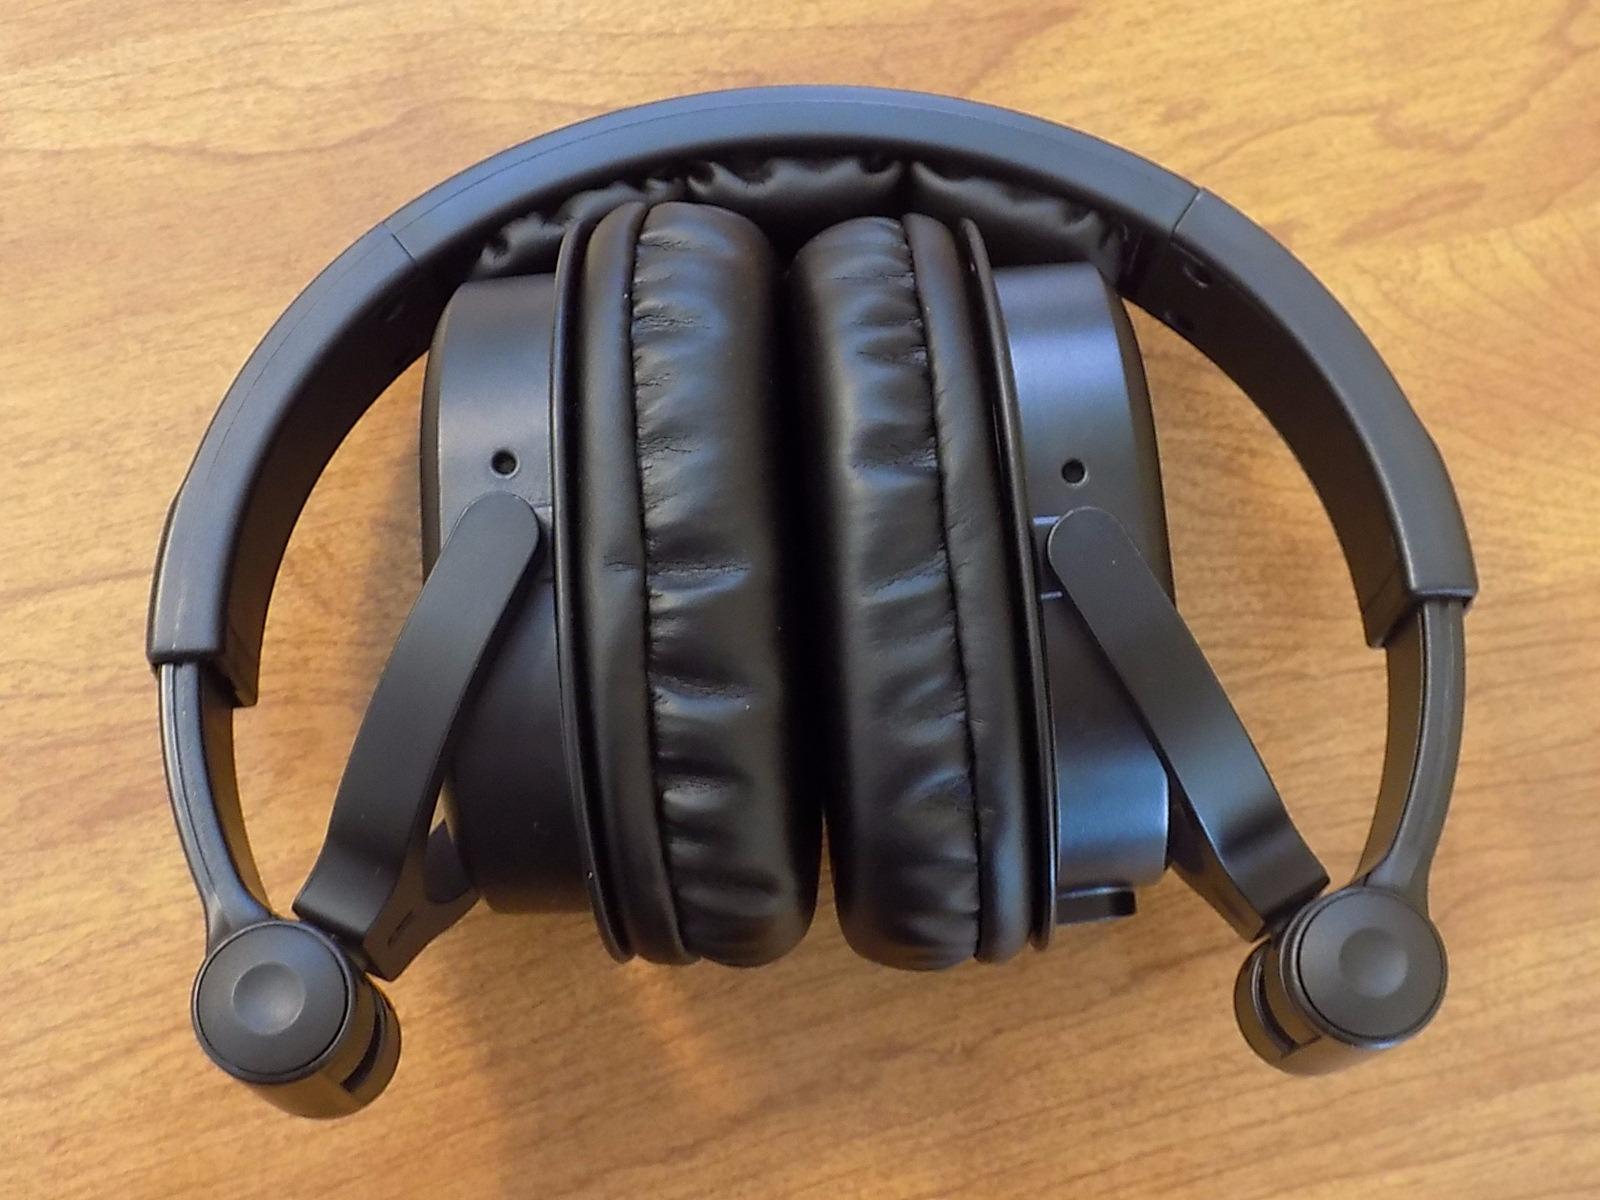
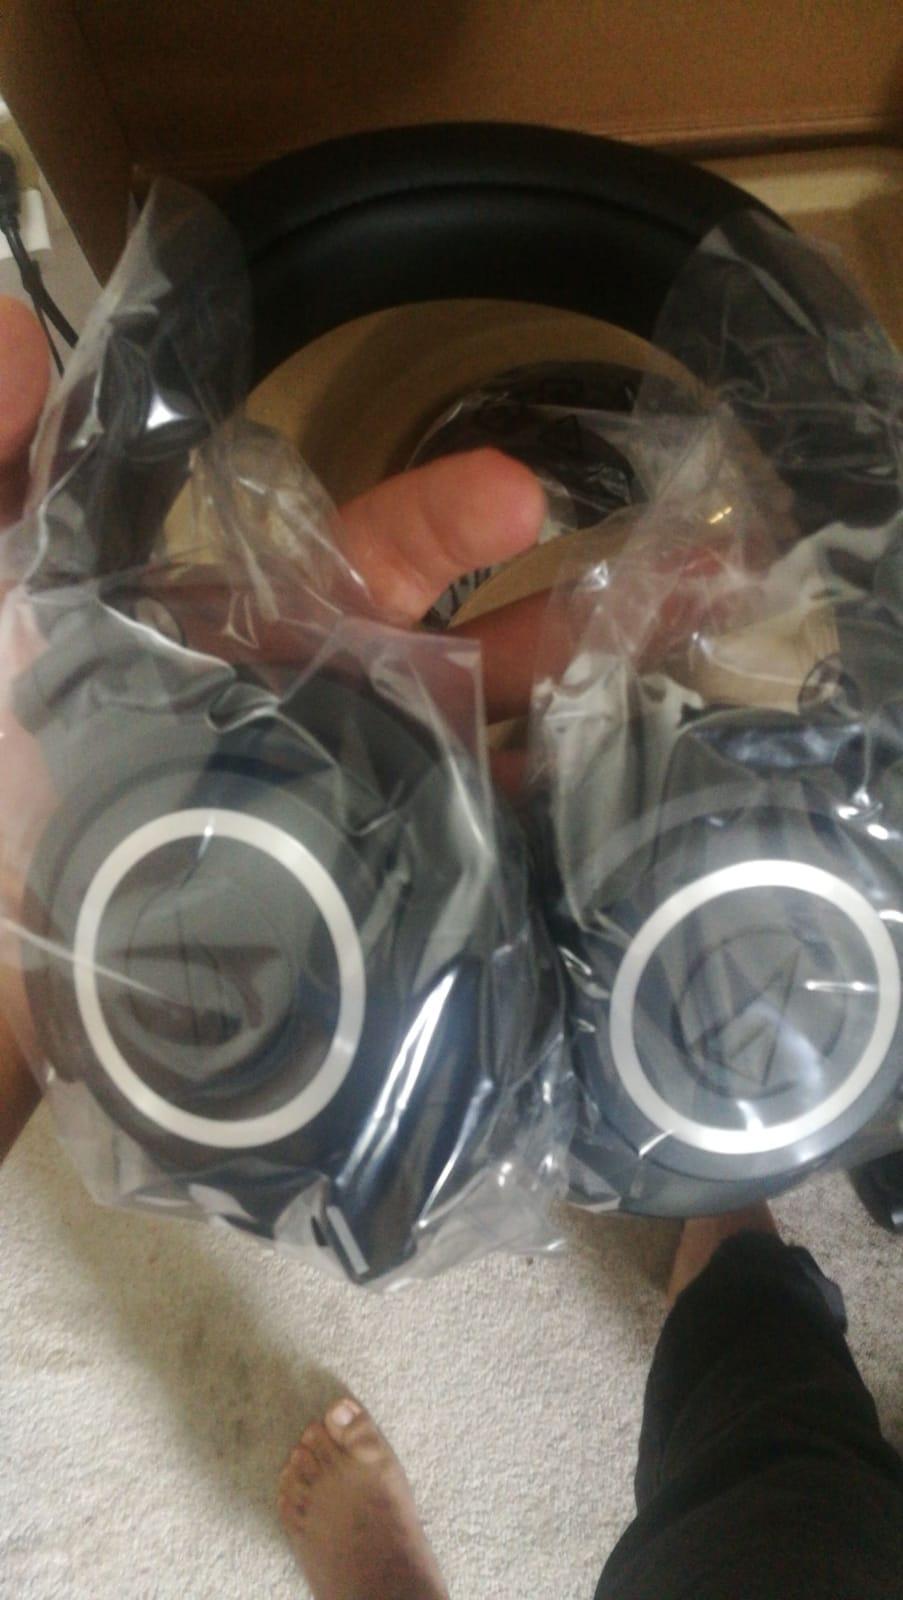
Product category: headphones
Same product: no